Hernandez (wrestler)

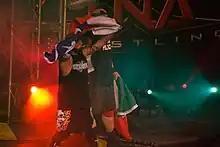
Hernandez and Homicide making their entrance at Bound for Glory IV in 2008

In 2008 LAX got another title shot by beating Rock 'n Rave Infection (Jimmy Rave and Lance Rock) and The Motor City Machine Guns (Alex Shelley and Chris Sabin) at Destination X and cashed it in during a three-way match on the April 17 episode of "Impact!" against the Tag Team Champions A.J. Styles and Tomko and the team that ended up winning the match, Eric Young/Super Eric and Kaz. The controversial ending of this match led to the title being vacated and being put up for grabs in a tournament. At Sacrifice, LAX, with their new manager Hector Guerrero in their corner, won the vacant TNA World Tag Team Championship, after defeating Team 3D in the finals of the "Deuces Wild Tournament". LAX lost the title at Hard Justice to Beer Money, Inc. (James Storm and Robert Roode).